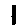
Label: 1